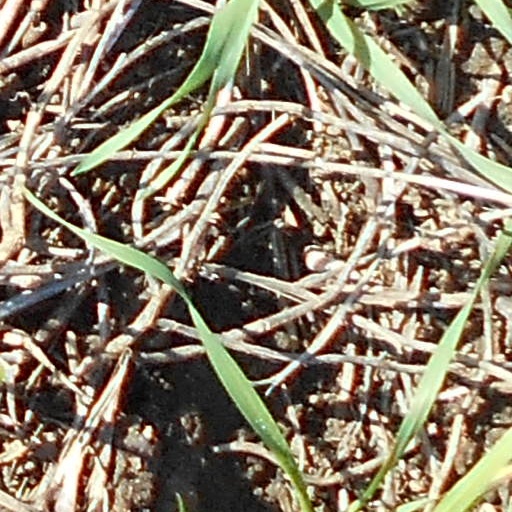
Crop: wheat